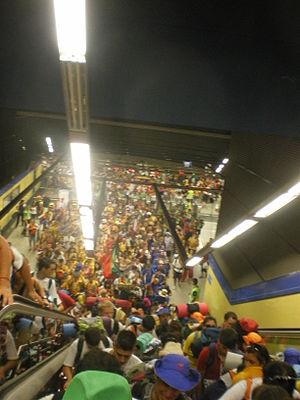
Escalator et foule de jeunes de JMJ